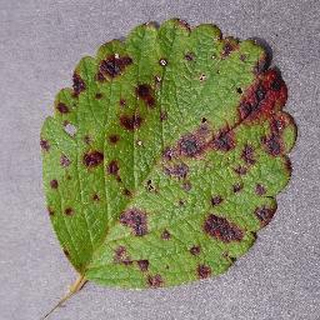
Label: strawberry_leaf_scorch